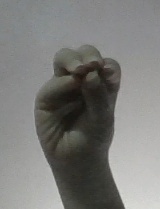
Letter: ha